Bluegreen Corporation

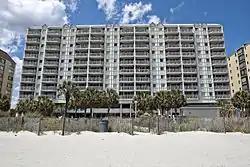
Shore Crest Villas at North Myrtle Beach, located on Ocean Drive in South Carolina, is one of Bluegreen Corporation's timeshare properties.

George F. Donovan was named president and chief operating officer in 1993, and later that year he took on Patten's role as CEO. Patten would resign as chairman and sell his remaining 8% stake in Patten Corp. in late 1994. Donovan, who had a background in both timeshares and golf community development, reorganized the company into land, timeshare and home sale divisions, forming the Bluegreen Resorts and Bluegreen Communities divisions in 1994. That year Patten Corp. purchased land in Gatlinburg, Tennessee to develop its first timeshare, MountainLoft. In August 1995, Patten Corp. opened a second resort bordering Great Smoky Mountains National Park, and the following month the company acquired land in North Myrtle Beach, South Carolina, for a third resort and first oceanfront property, which opened in 1996. The company was renamed Bluegreen Corporation in February 1996.